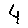
Label: 4